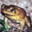
Label: frog